Juliana Awada

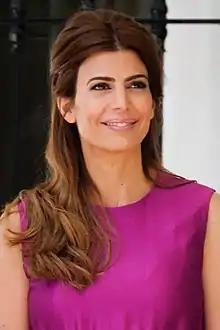
Awada in 2018

María Juliana Awada (born 3 April 1974) is an Argentine businesswoman who served as the first lady of Argentina from 2015 to 2019. She is the first woman in this role to have received the distinction of the Knight Grand Cross of the Order of Isabella the Catholic in 70 years and the second in history after Eva Perón in 1947. In 2016, she was chosen as the most elegant First Lady in the world by "¡Hola!" magazine.